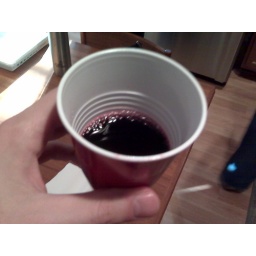
Red wine in red plastic cup